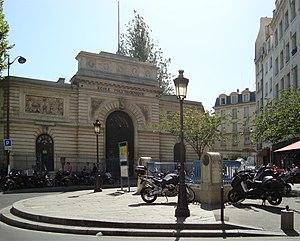
Entrée historique de l'École polytechnique (jusqu'en 1976) au 5, rue Descartes (à Paris) à la jonction avec la rue de la Montagne-Sainte-Geneviève